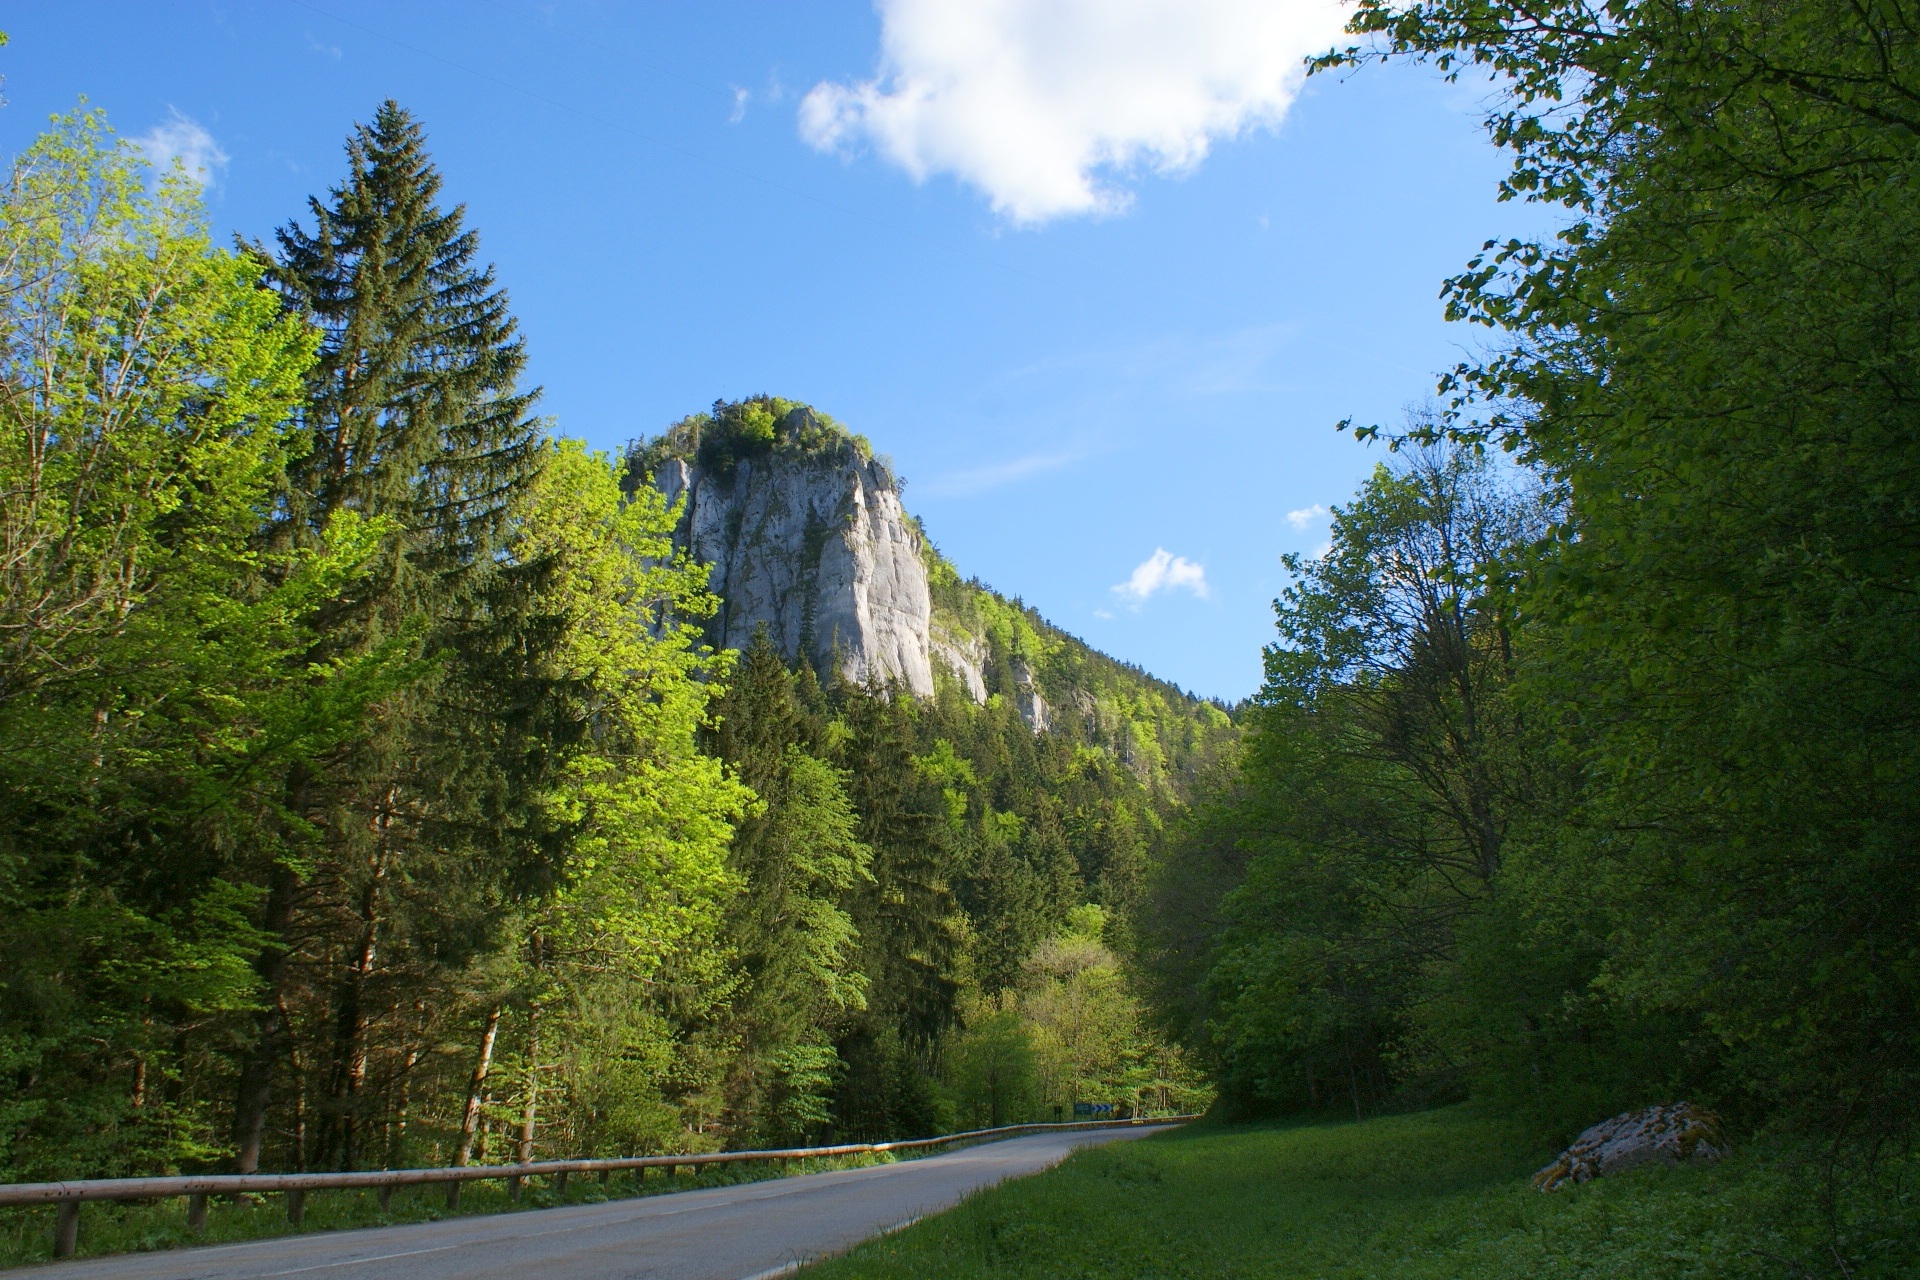
landscape, tree, nature, forest, wilderness, mountain, trail, meadow, hill, valley, mountain range, autumn, park, ridge, trees, alps, woodland, habitat, ecosystem, biome, the road, woody plant, mountainous landforms, end of the road